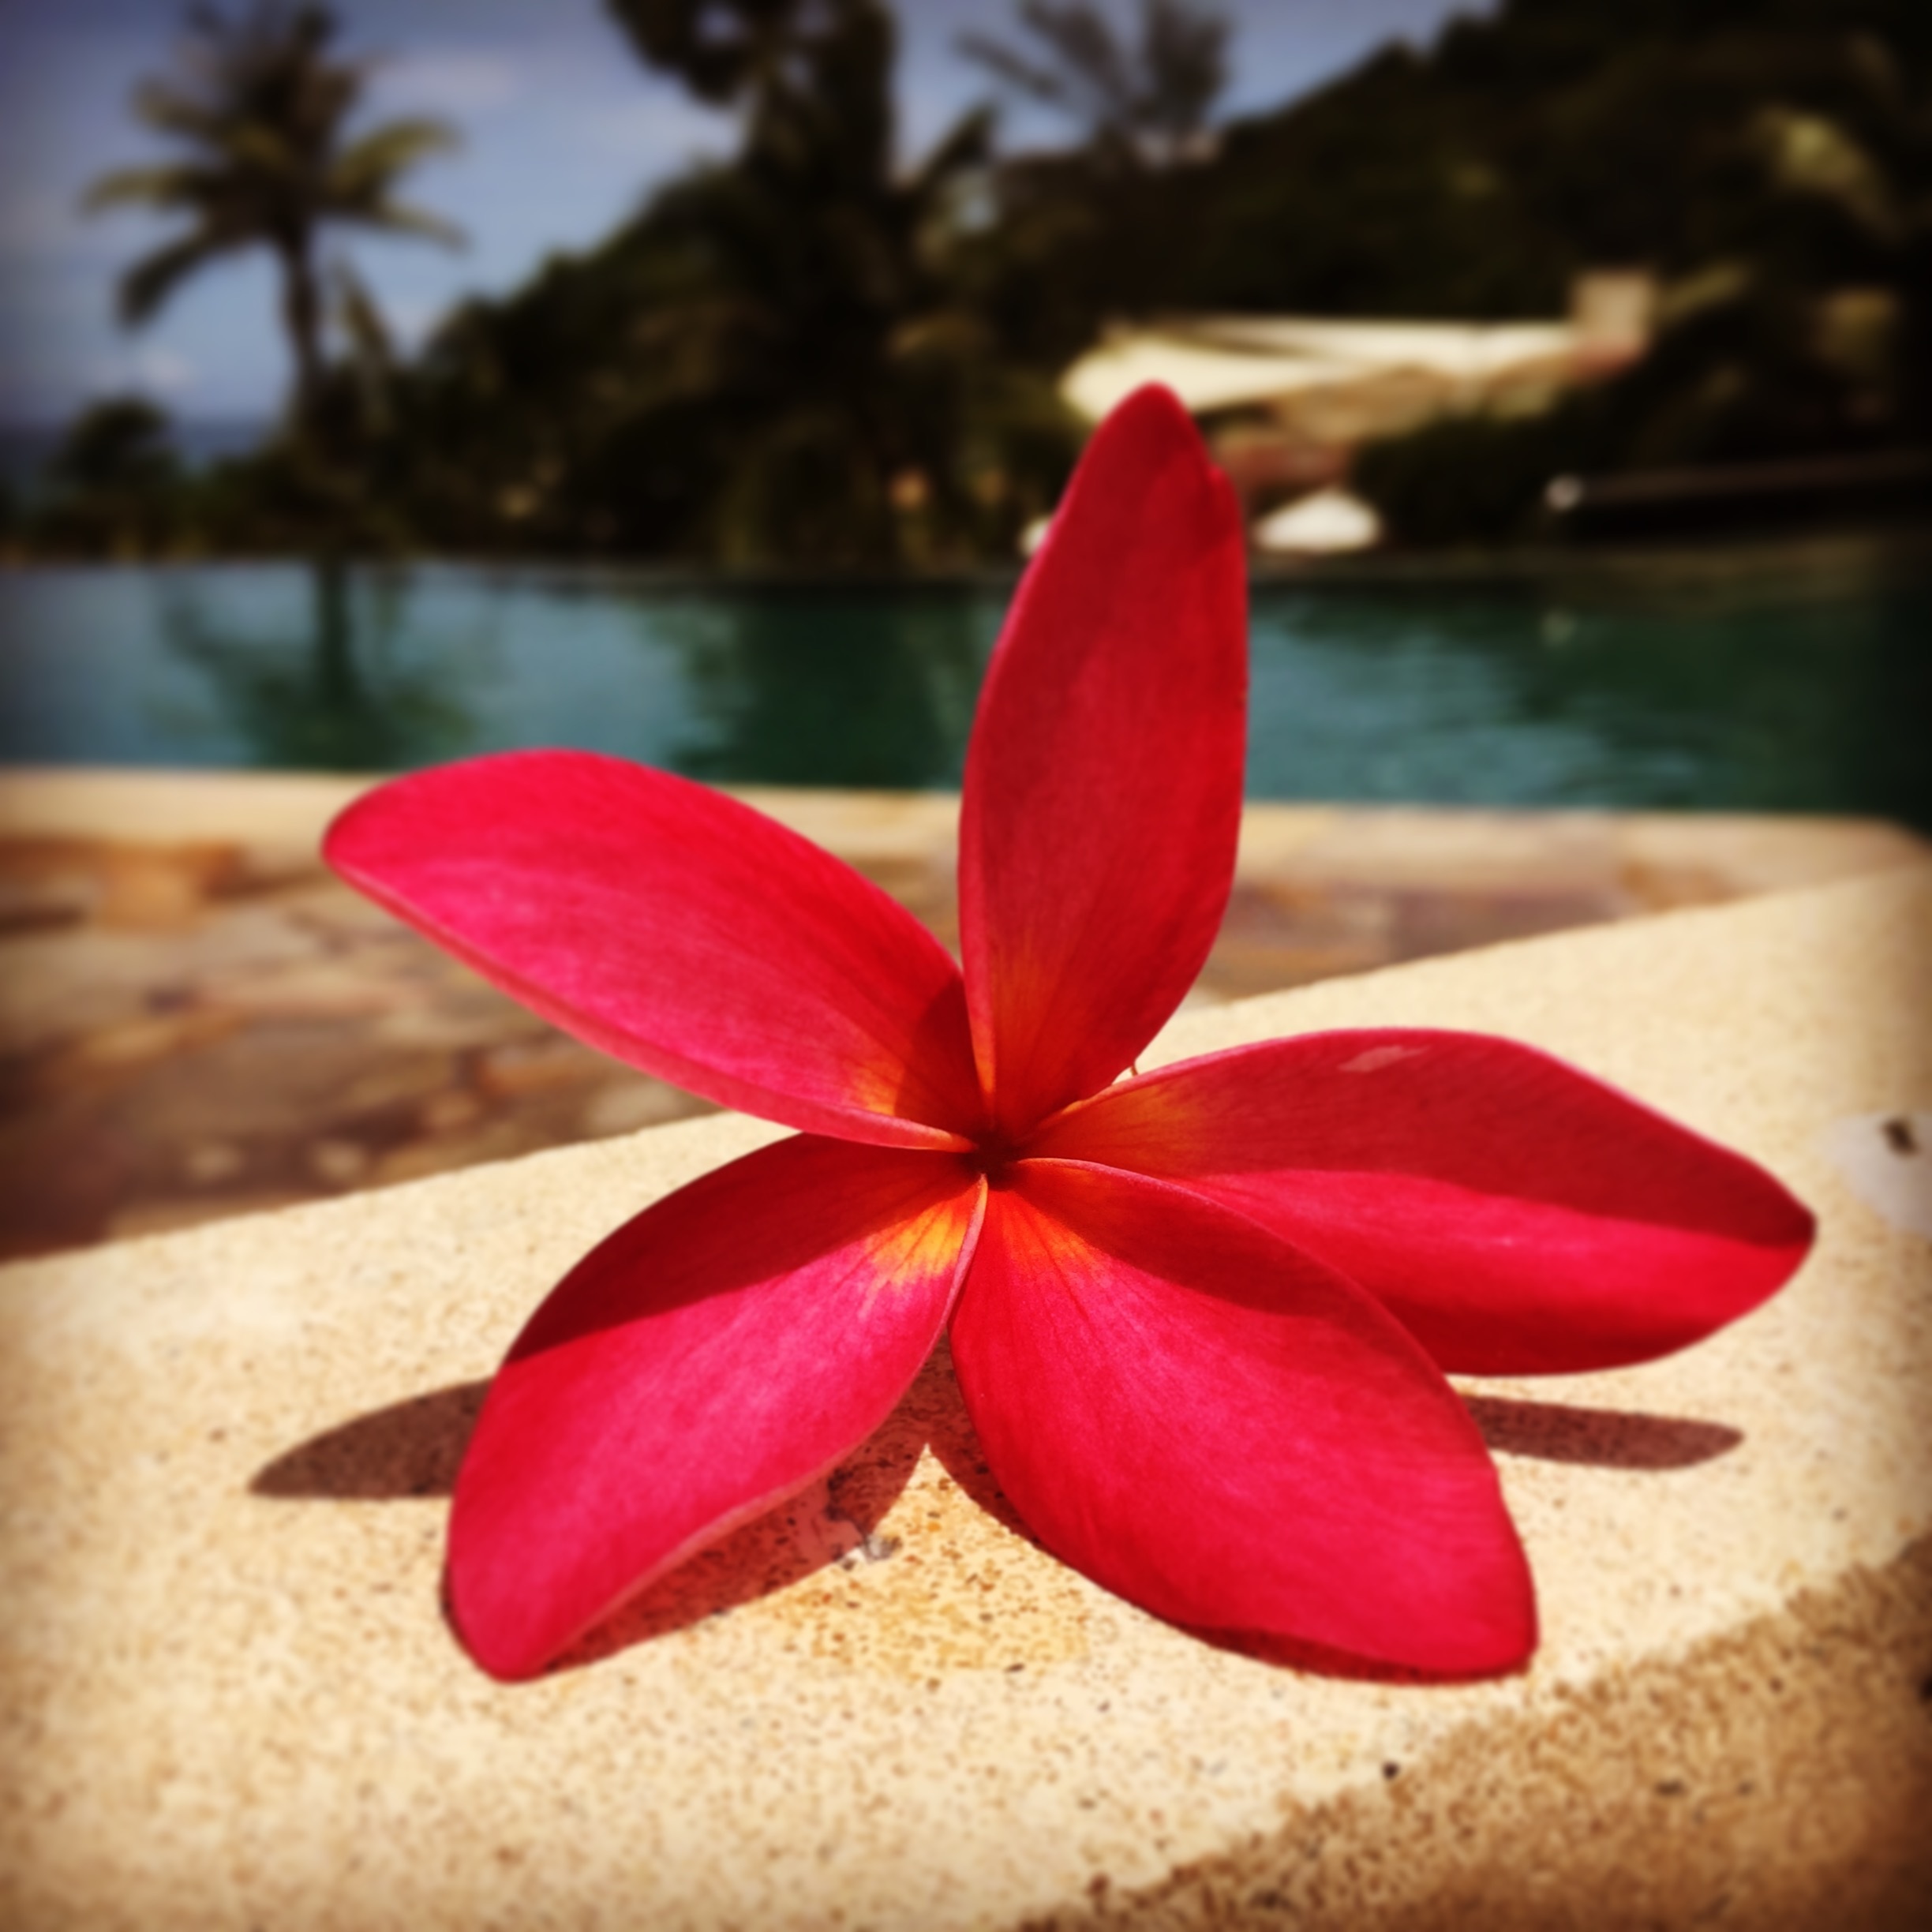
beach, plant, leaf, flower, petal, red, color, pink, flora, close up, resort, poolside, organ, macro photography, frangipani, flowering plant, land plant